Arnold Short Bull

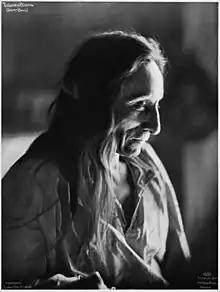
Short Bull c. 1900

Arnold Short Bull (Lakota: Tȟatȟáŋka Ptéčela; c. 1845 – 1915) was a member of the Sičháŋǧu (Brulé) Lakota tribe of Native Americans, instrumental in bringing the Ghost Dance movement to the Rosebud Reservation.